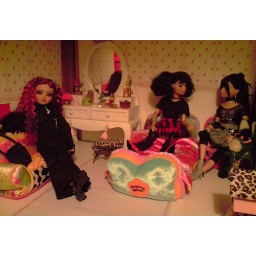
Sarah and the girls in her new bedroom